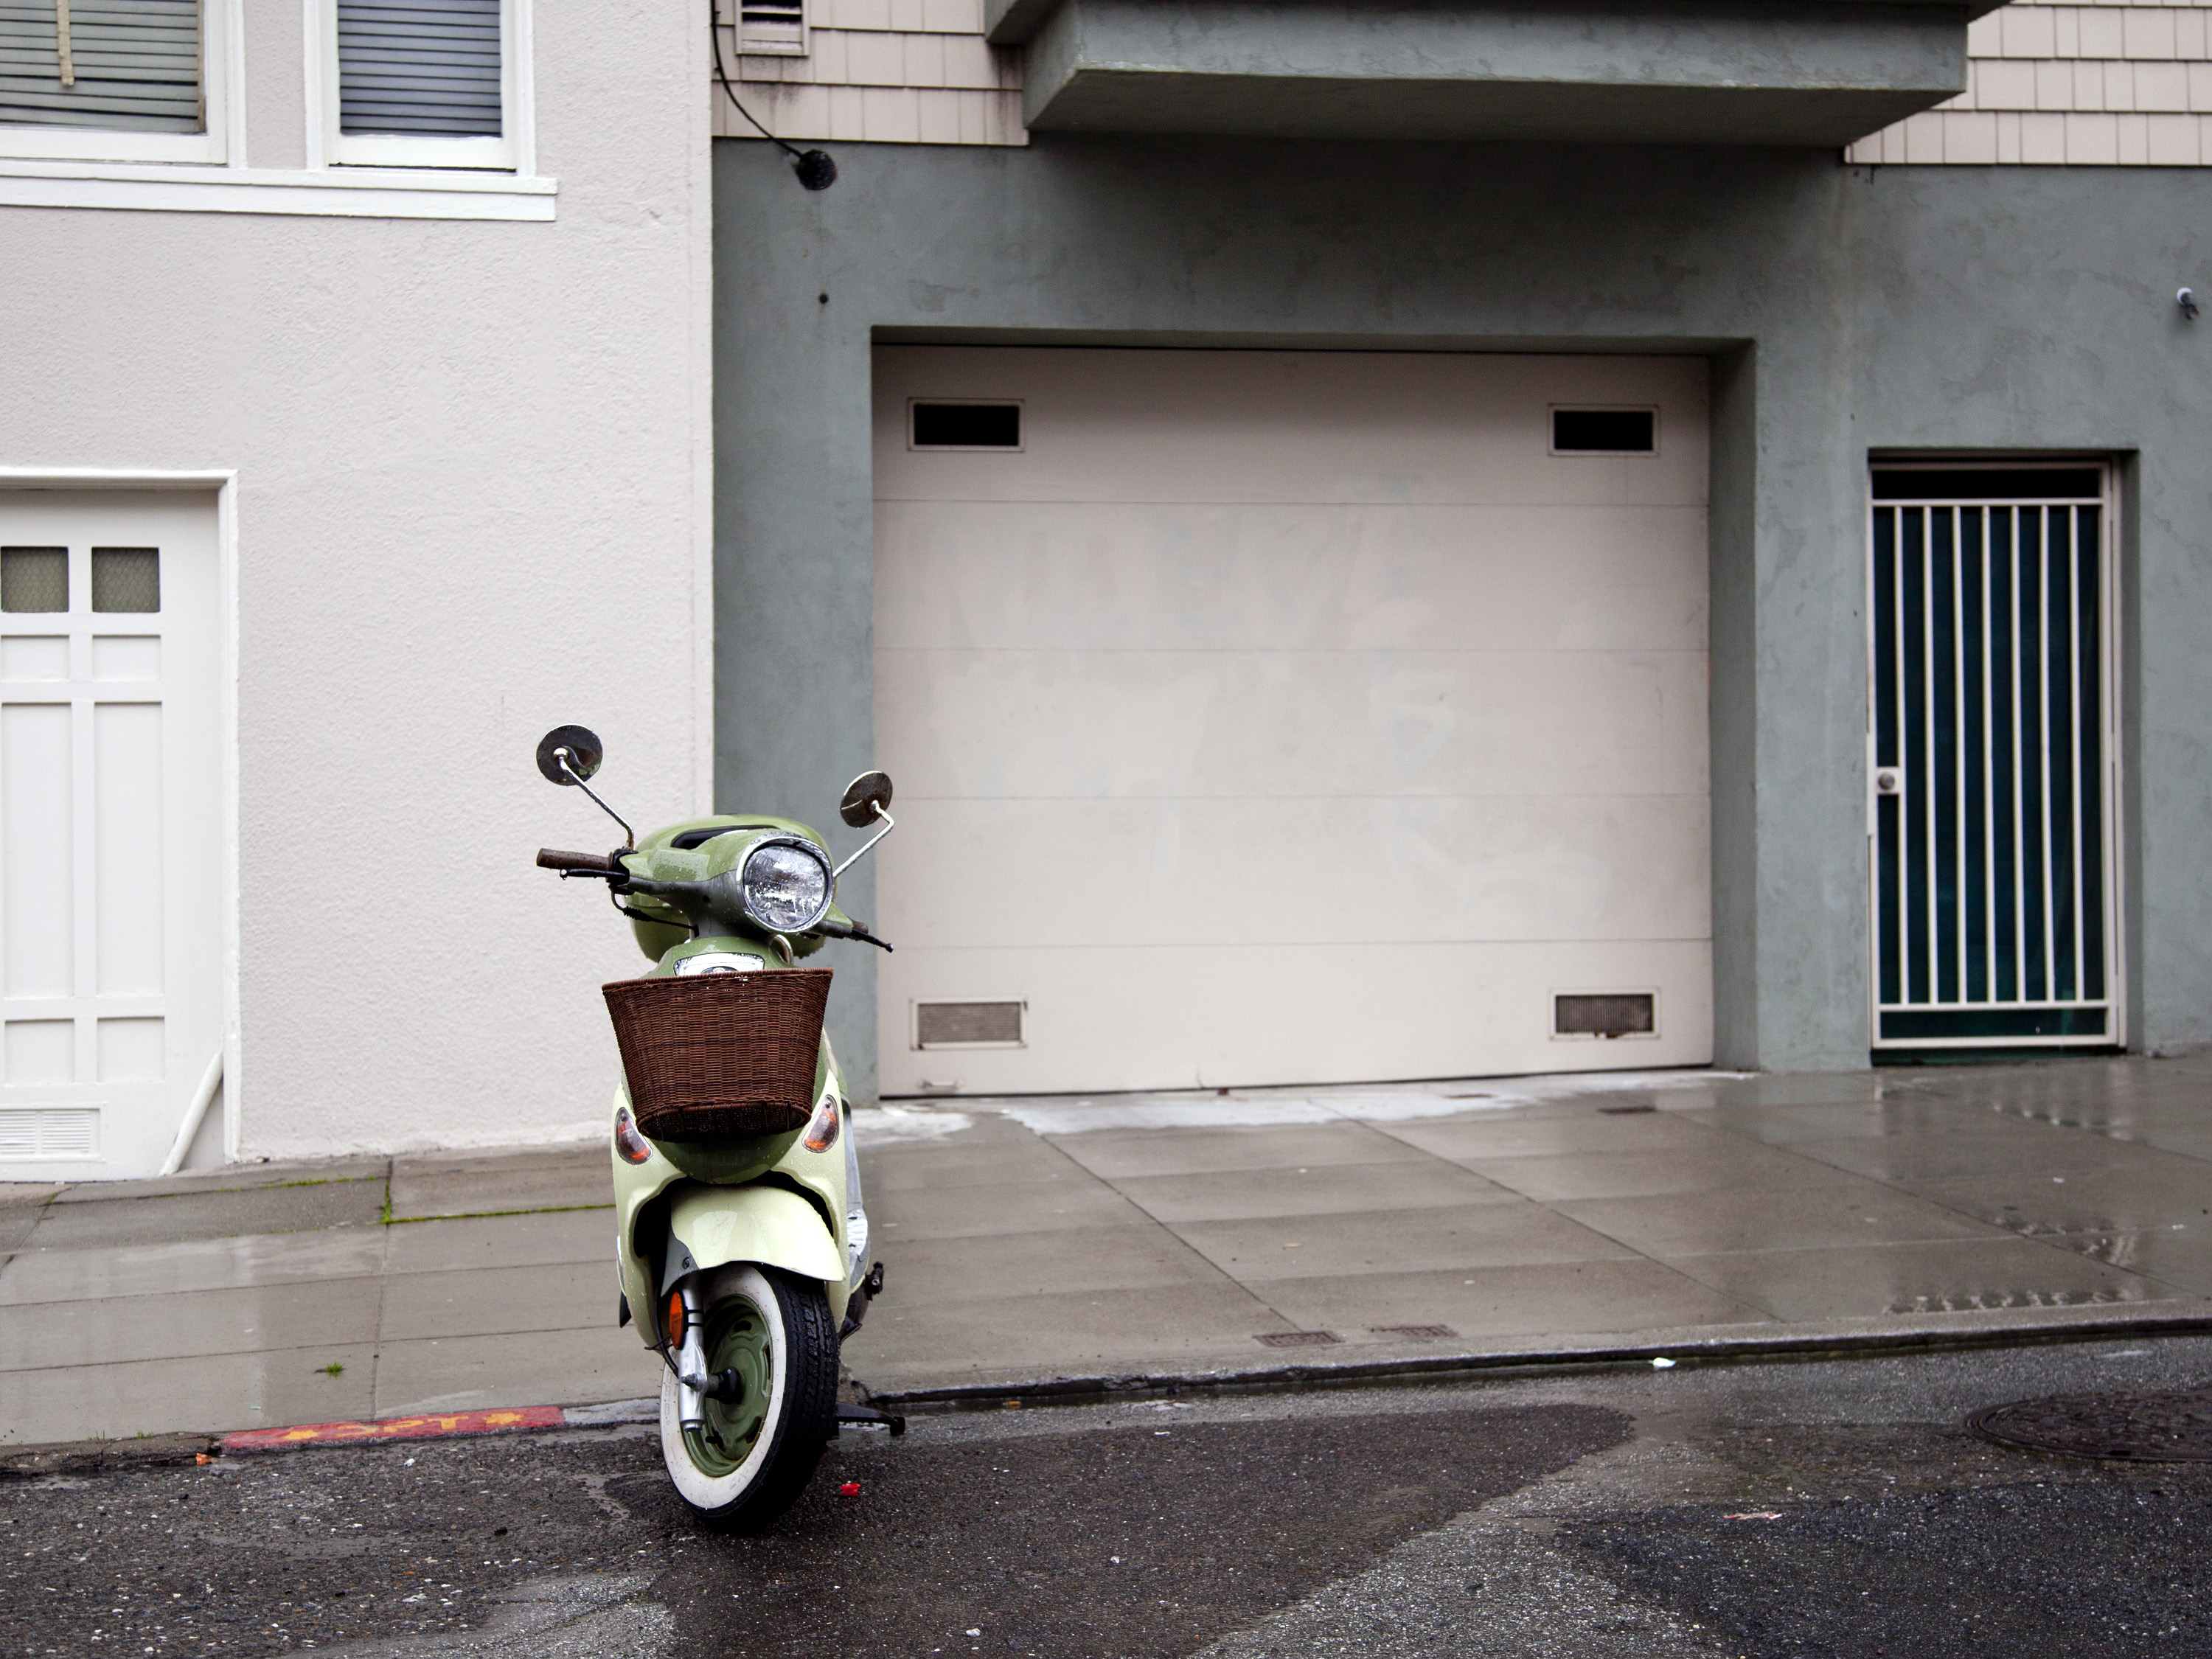
street, vehicle, california, sanfrancisco